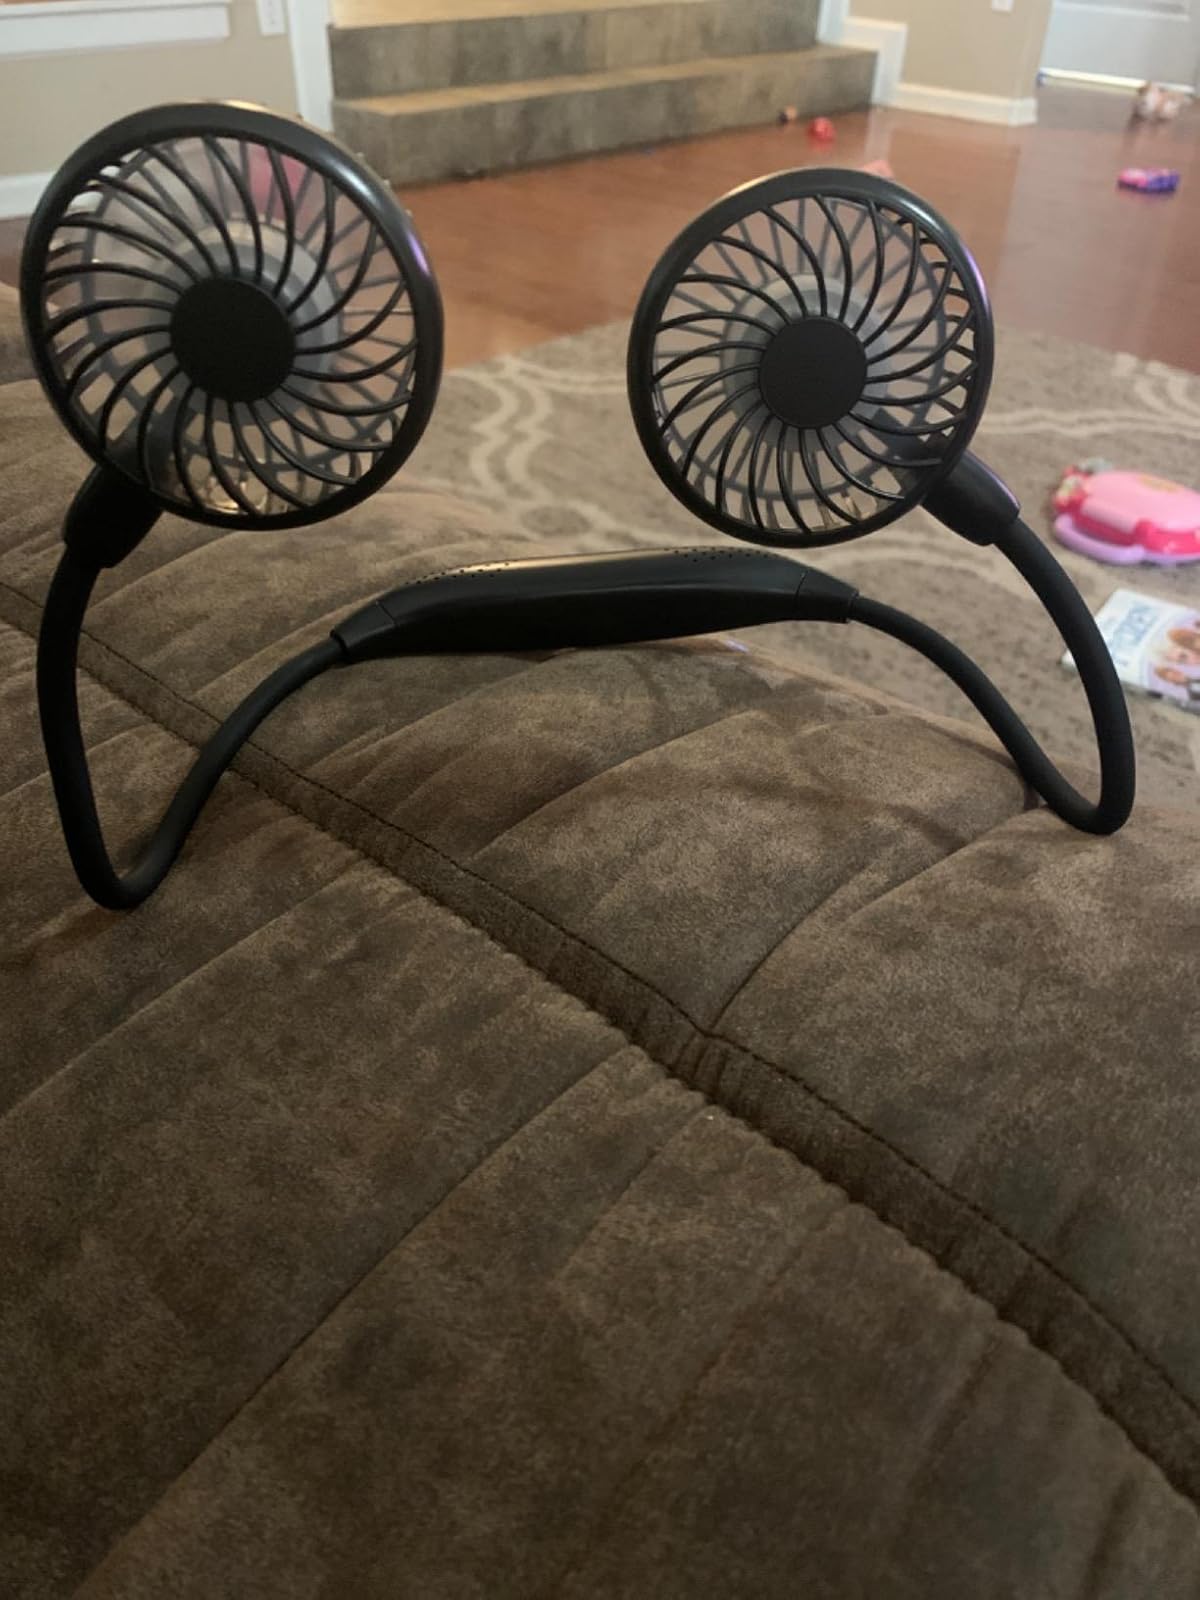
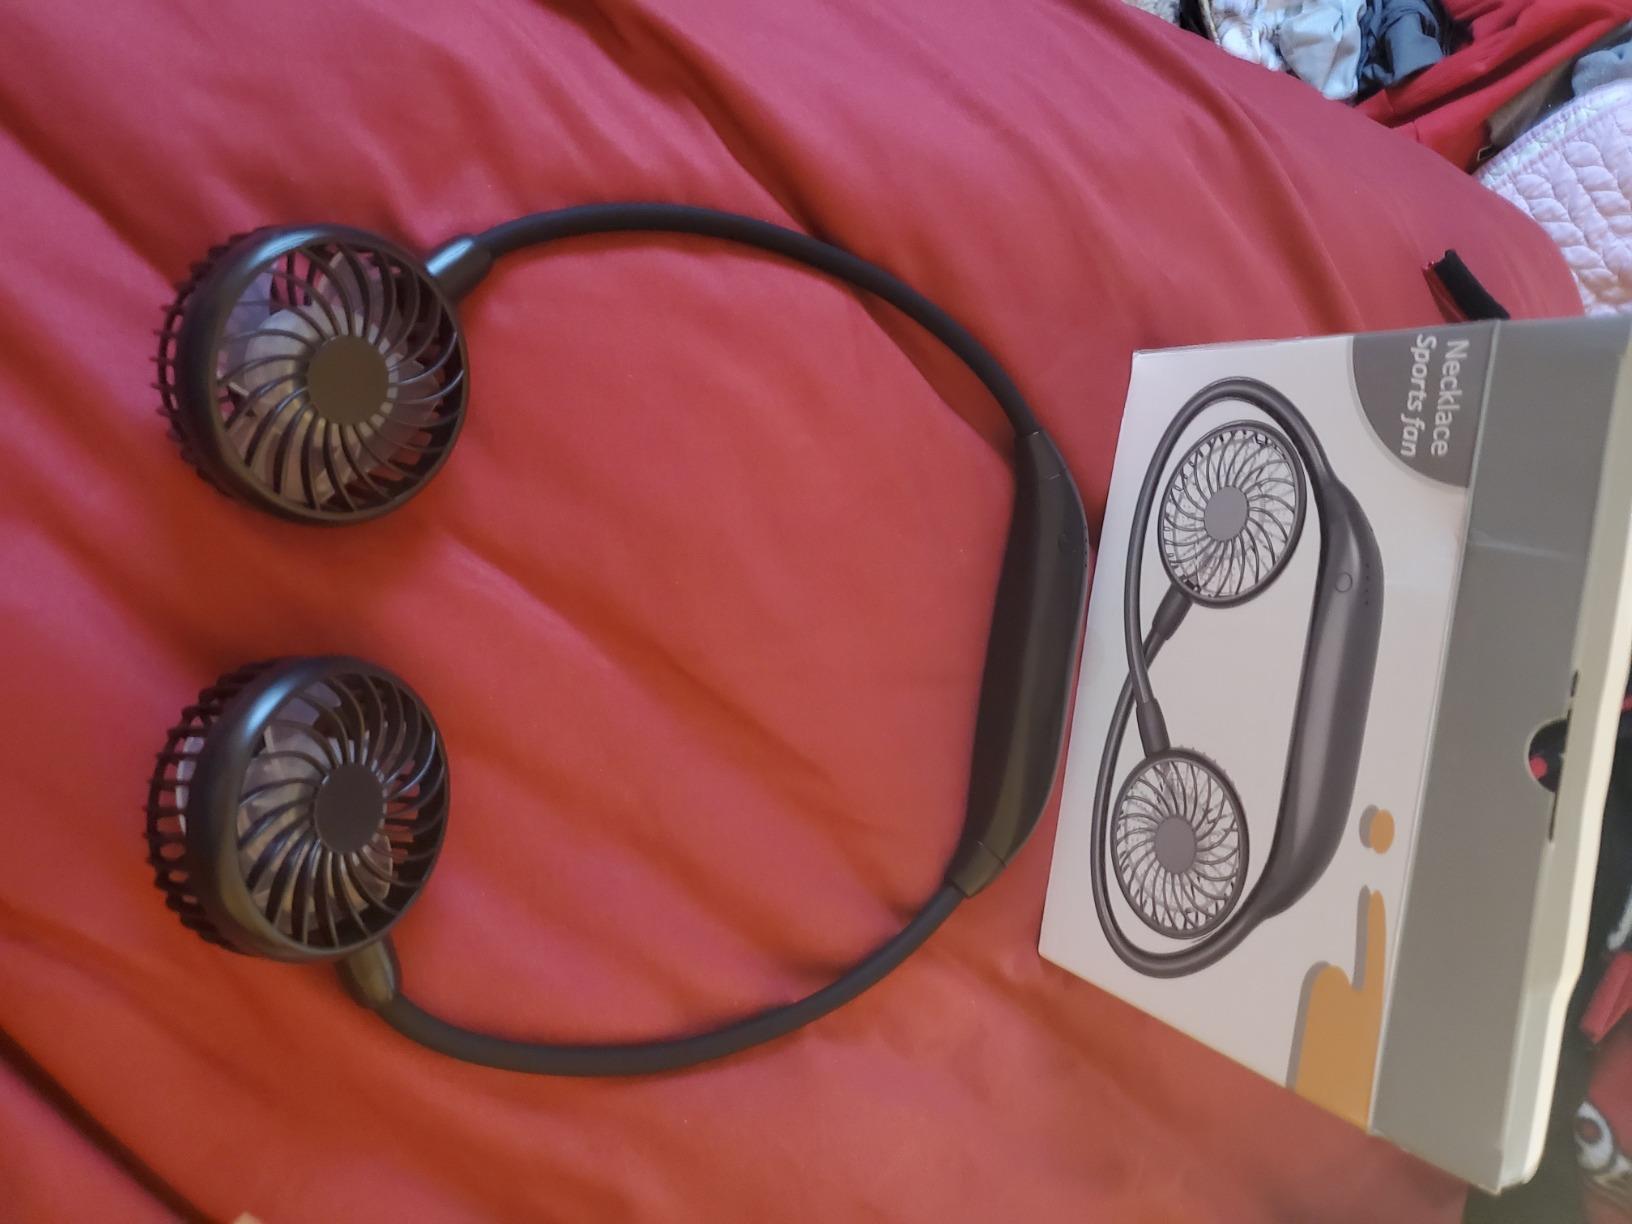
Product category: fan
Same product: yes